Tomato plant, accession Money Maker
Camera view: horizontal (90 deg, fisheye); turntable rotation: 330 degrees
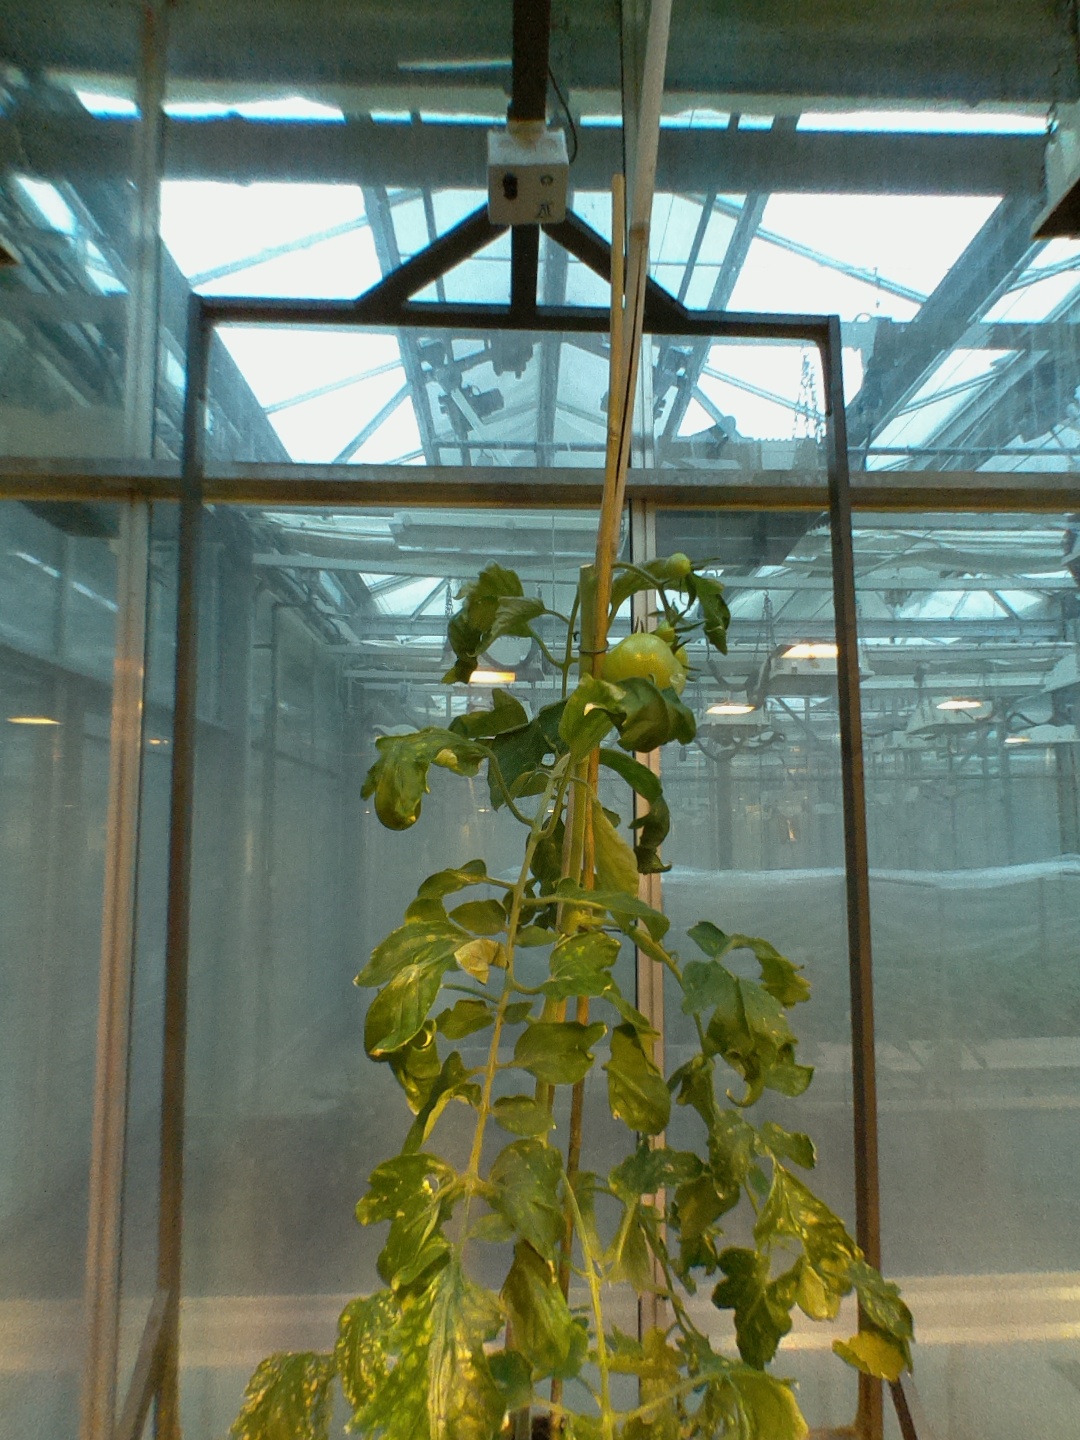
BBCH growth stage 75: 50%-60% of final fruit size